Yangi Qala District

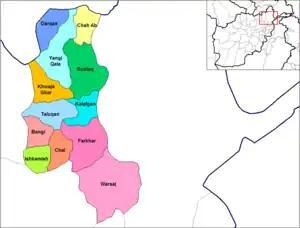
Old map of Takhar

Amanullah Khan, in the 1920s, tried to colonize the area with non-native groups. Pashto-speakers arrived in the area and clashed with the native Uzbeks and Tajiks.